Star Cavalier

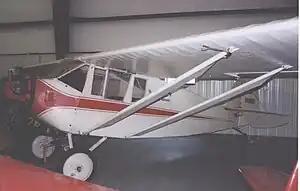
Cavalier B displayed airworthy at the Historic Aircraft Restoration Museum in June 2006.

The Star Cavalier was an American two-seat high-wing light aircraft first introduced in the late 1920s.